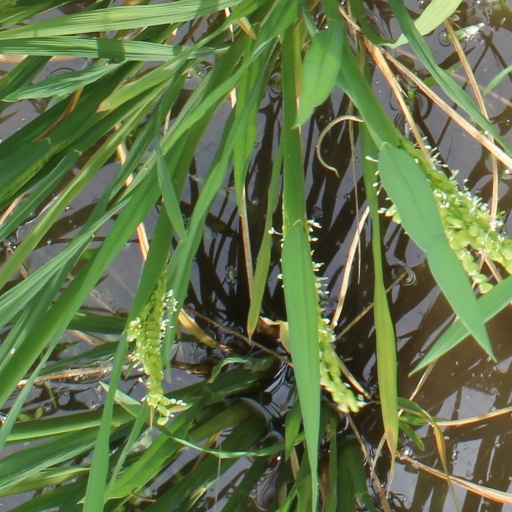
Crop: rice